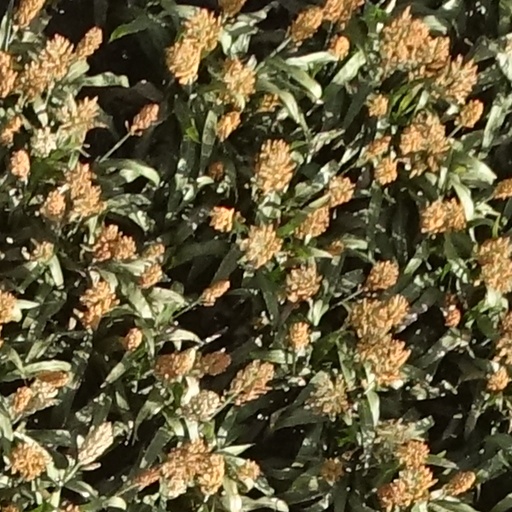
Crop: sorghum